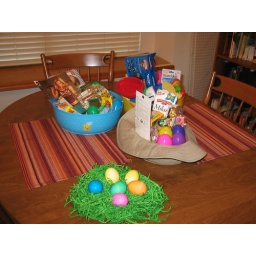
Josh has the blue one. Nate has the yellow one hidden in the background, and Shannon has the hat basket.